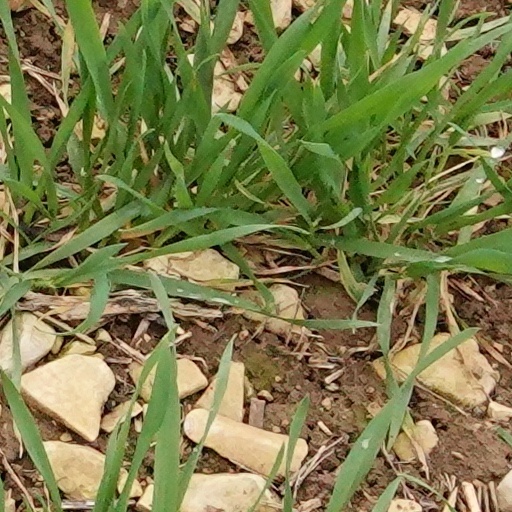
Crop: wheat